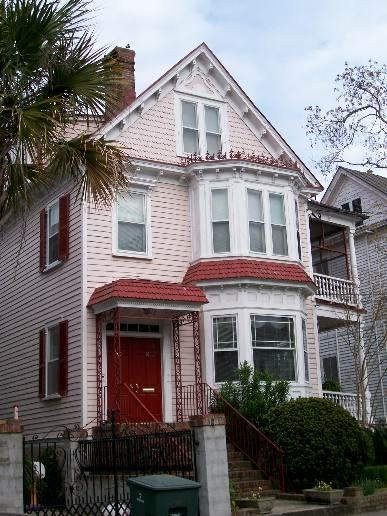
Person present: No